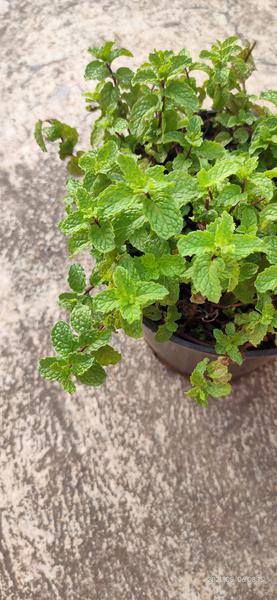
Plant: Mint